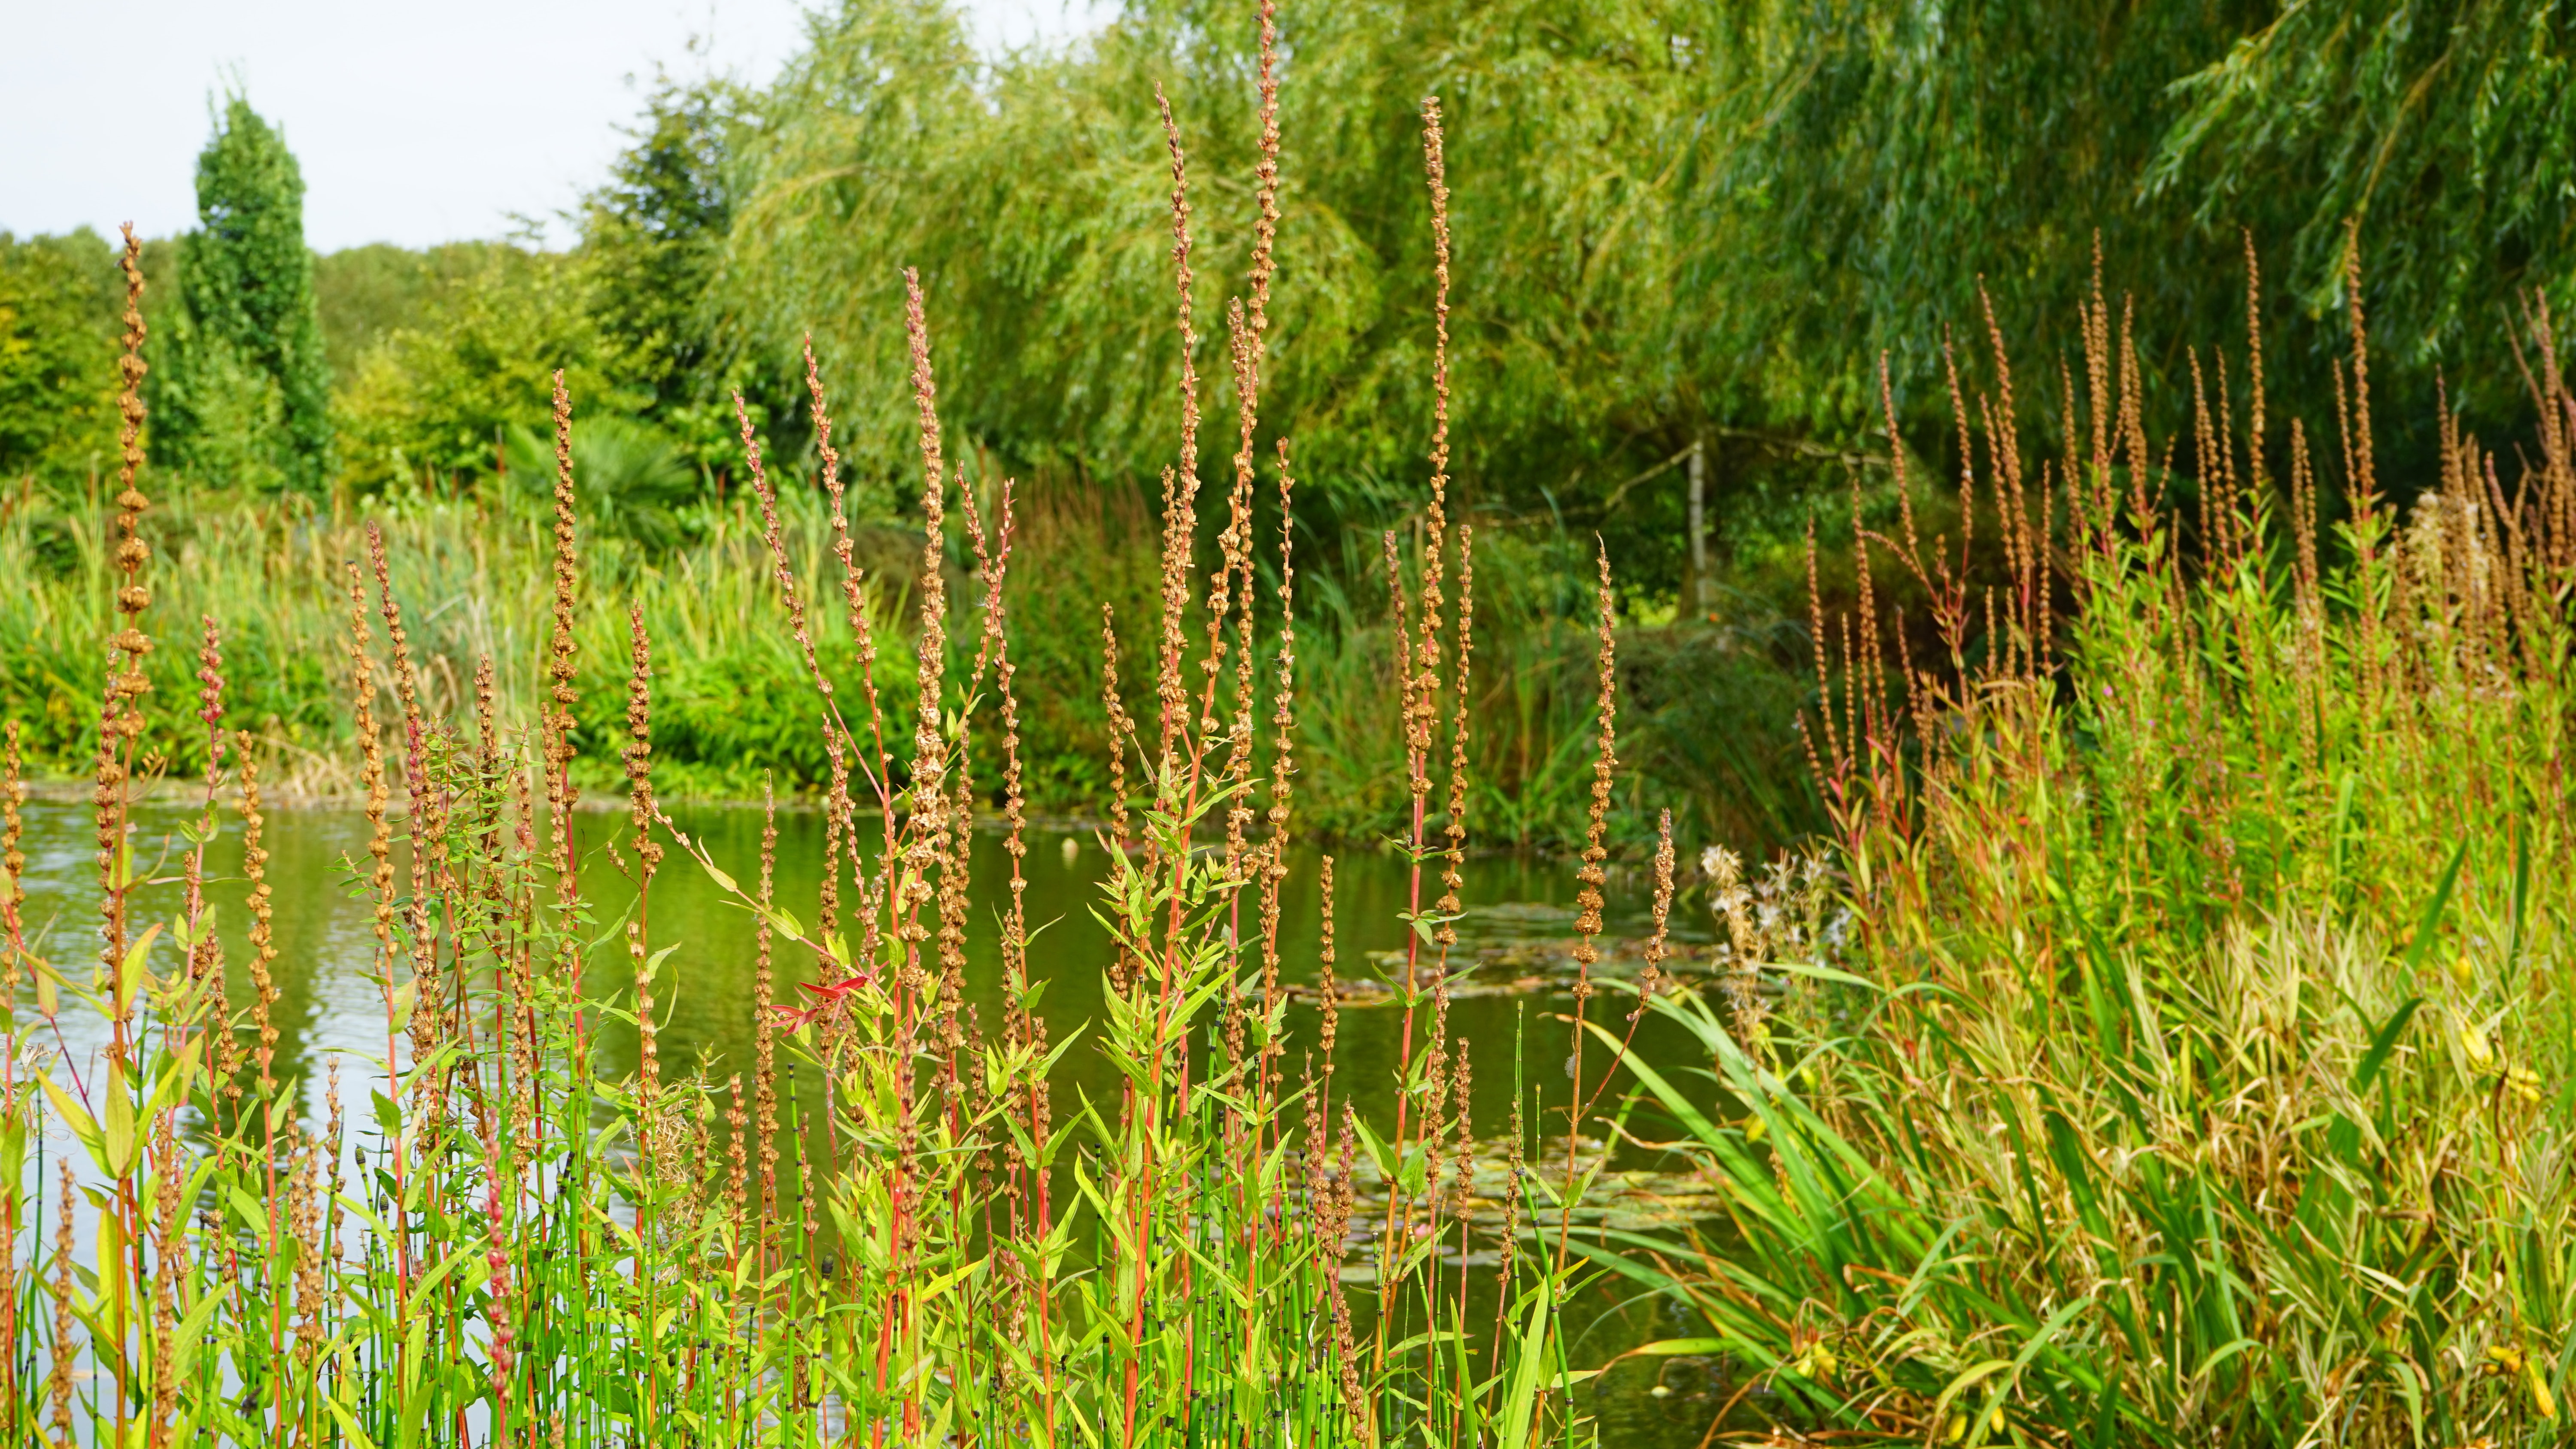
plant, vegetation, grass, natural environment, natural landscape, tree, grass family, flowering plant, fen, flower, wetland, prairie, Freshwater marsh, marsh, American larch, pond, arrowgrass